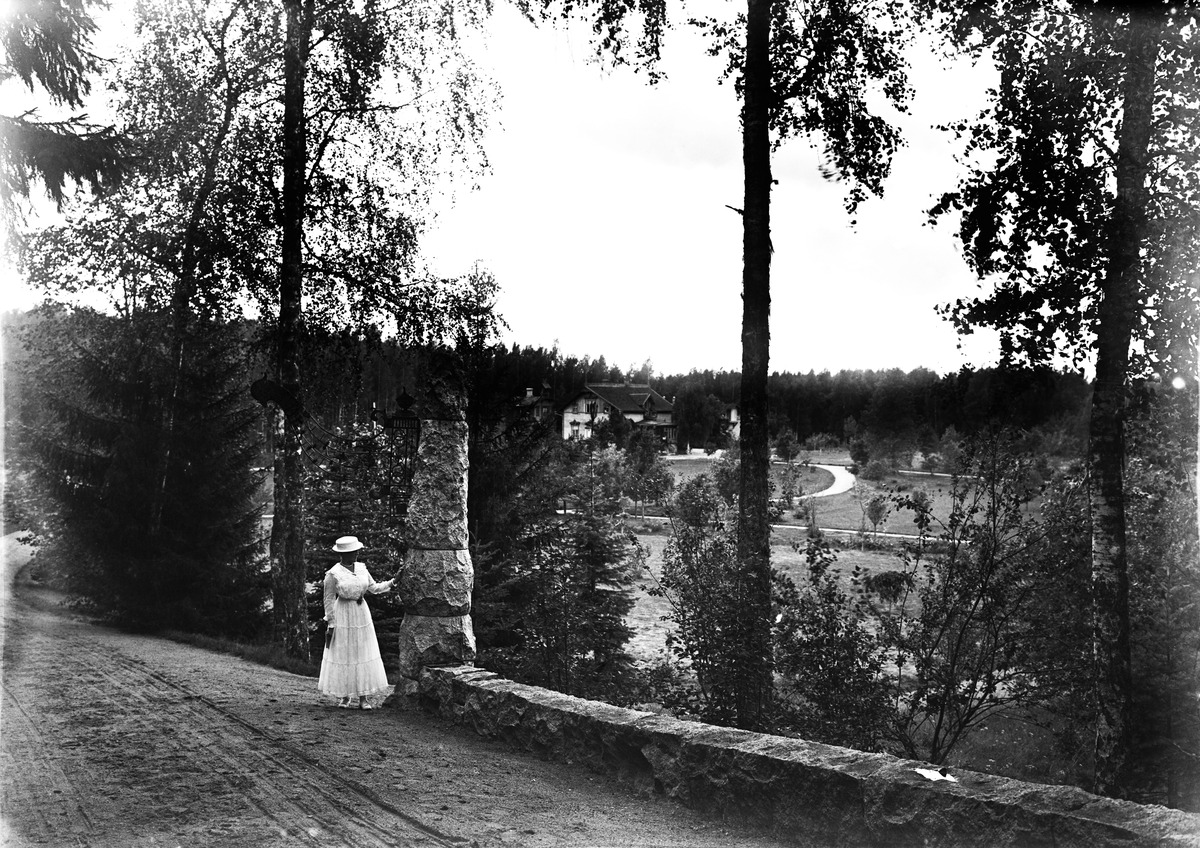
Hvittorp
sisällön kuvaus: Hvittorp. Pihakuva.

Villa Hvittorpin rakennutti nuottiliikkeen omistaja Robert Emil Westerlund kesähuvilakseen 1902.

Villan ovat suunnitelleet arkkitehdit Herman Gesellius, Armas Lindgren ja Eliel Saarinen. mustavalkoinen
Kuvaaja: Sundström, Eric, valokuvaaja
Ajankohta: kuvausaika 1902 n.
Paikka: Suomi, Uusimaa, Kirkkonummi, Hvittorpintie 245, 02430 Masala
Aiheet: rakennukset, pihat, ihmiset, kadut, puut